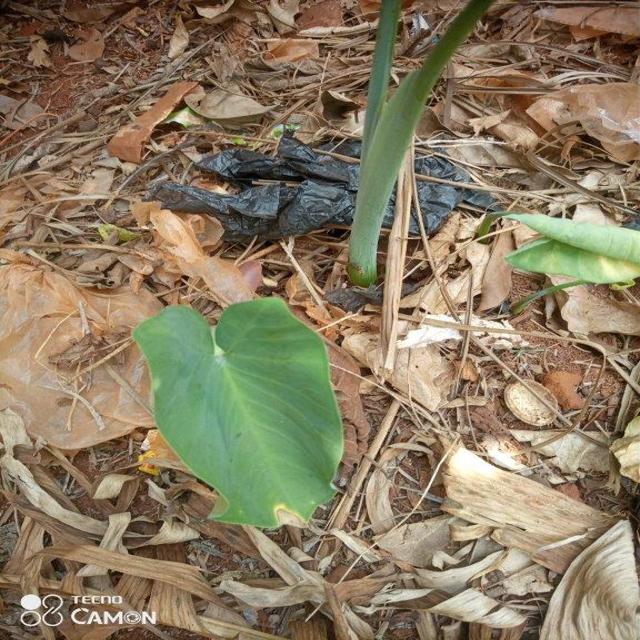
Label: Early_Blight